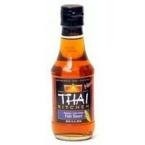
Item Name: Thai Kitchen Fish Sauce ( 12 x 7 OZ)
Bullet Point: Thai Kitchen Fish Sauce - 12 Bottles (7 oz ea)
Product Description: Save On Thai Kitchen 12X 7 Oz Fish Sauce Fish Sauce Is The Essential Savory Flavor Found In Traditional Thai Cuisine. Its Rich And Complex Flavor Blends Smoothly With Sweet, Tangy And Spicy Ingredients. Now People Who Love Thai Cuisine But Are Concerned With Their Sodium Intake Can Enjoy The Authentic Thai Taste.: Gluten Free (Note: This Product Description Is Informational Only. Always Check The Actual Product Label In Your Possession For The Most Accurate Ingredient Information Before Use. For Any Health Or Dietary Related Matter Always Consult Your Doctor Before Use.)Gluten Free: Gluten Free
Value: 84.0
Unit: Ounce

Price: 4.71